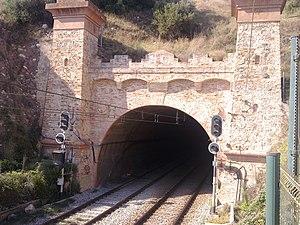
La ligne R1 des Rodalies de Barcelone est une des lignes de Rodalies de Catalunya, aussi connue comme la ligne du Maresme. Elle relie Molins de Rei à Maçanet-Massanes.
Montgat est une commune de la comarque de Maresme dans la province de Barcelone en Catalogne.